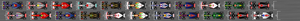
Le Grand Prix automobile du Japon 2011, disputé le 9 octobre 2011 sur le circuit de Suzuka, est la 854ᵉ épreuve du championnat du monde de Formule 1 courue depuis 1950 et la quinzième manche du championnat 2011. Il s'agit de la vingt-septième édition du Grand Prix du Japon comptant pour le championnat du monde, la vingt-troisième disputée à Suzuka.